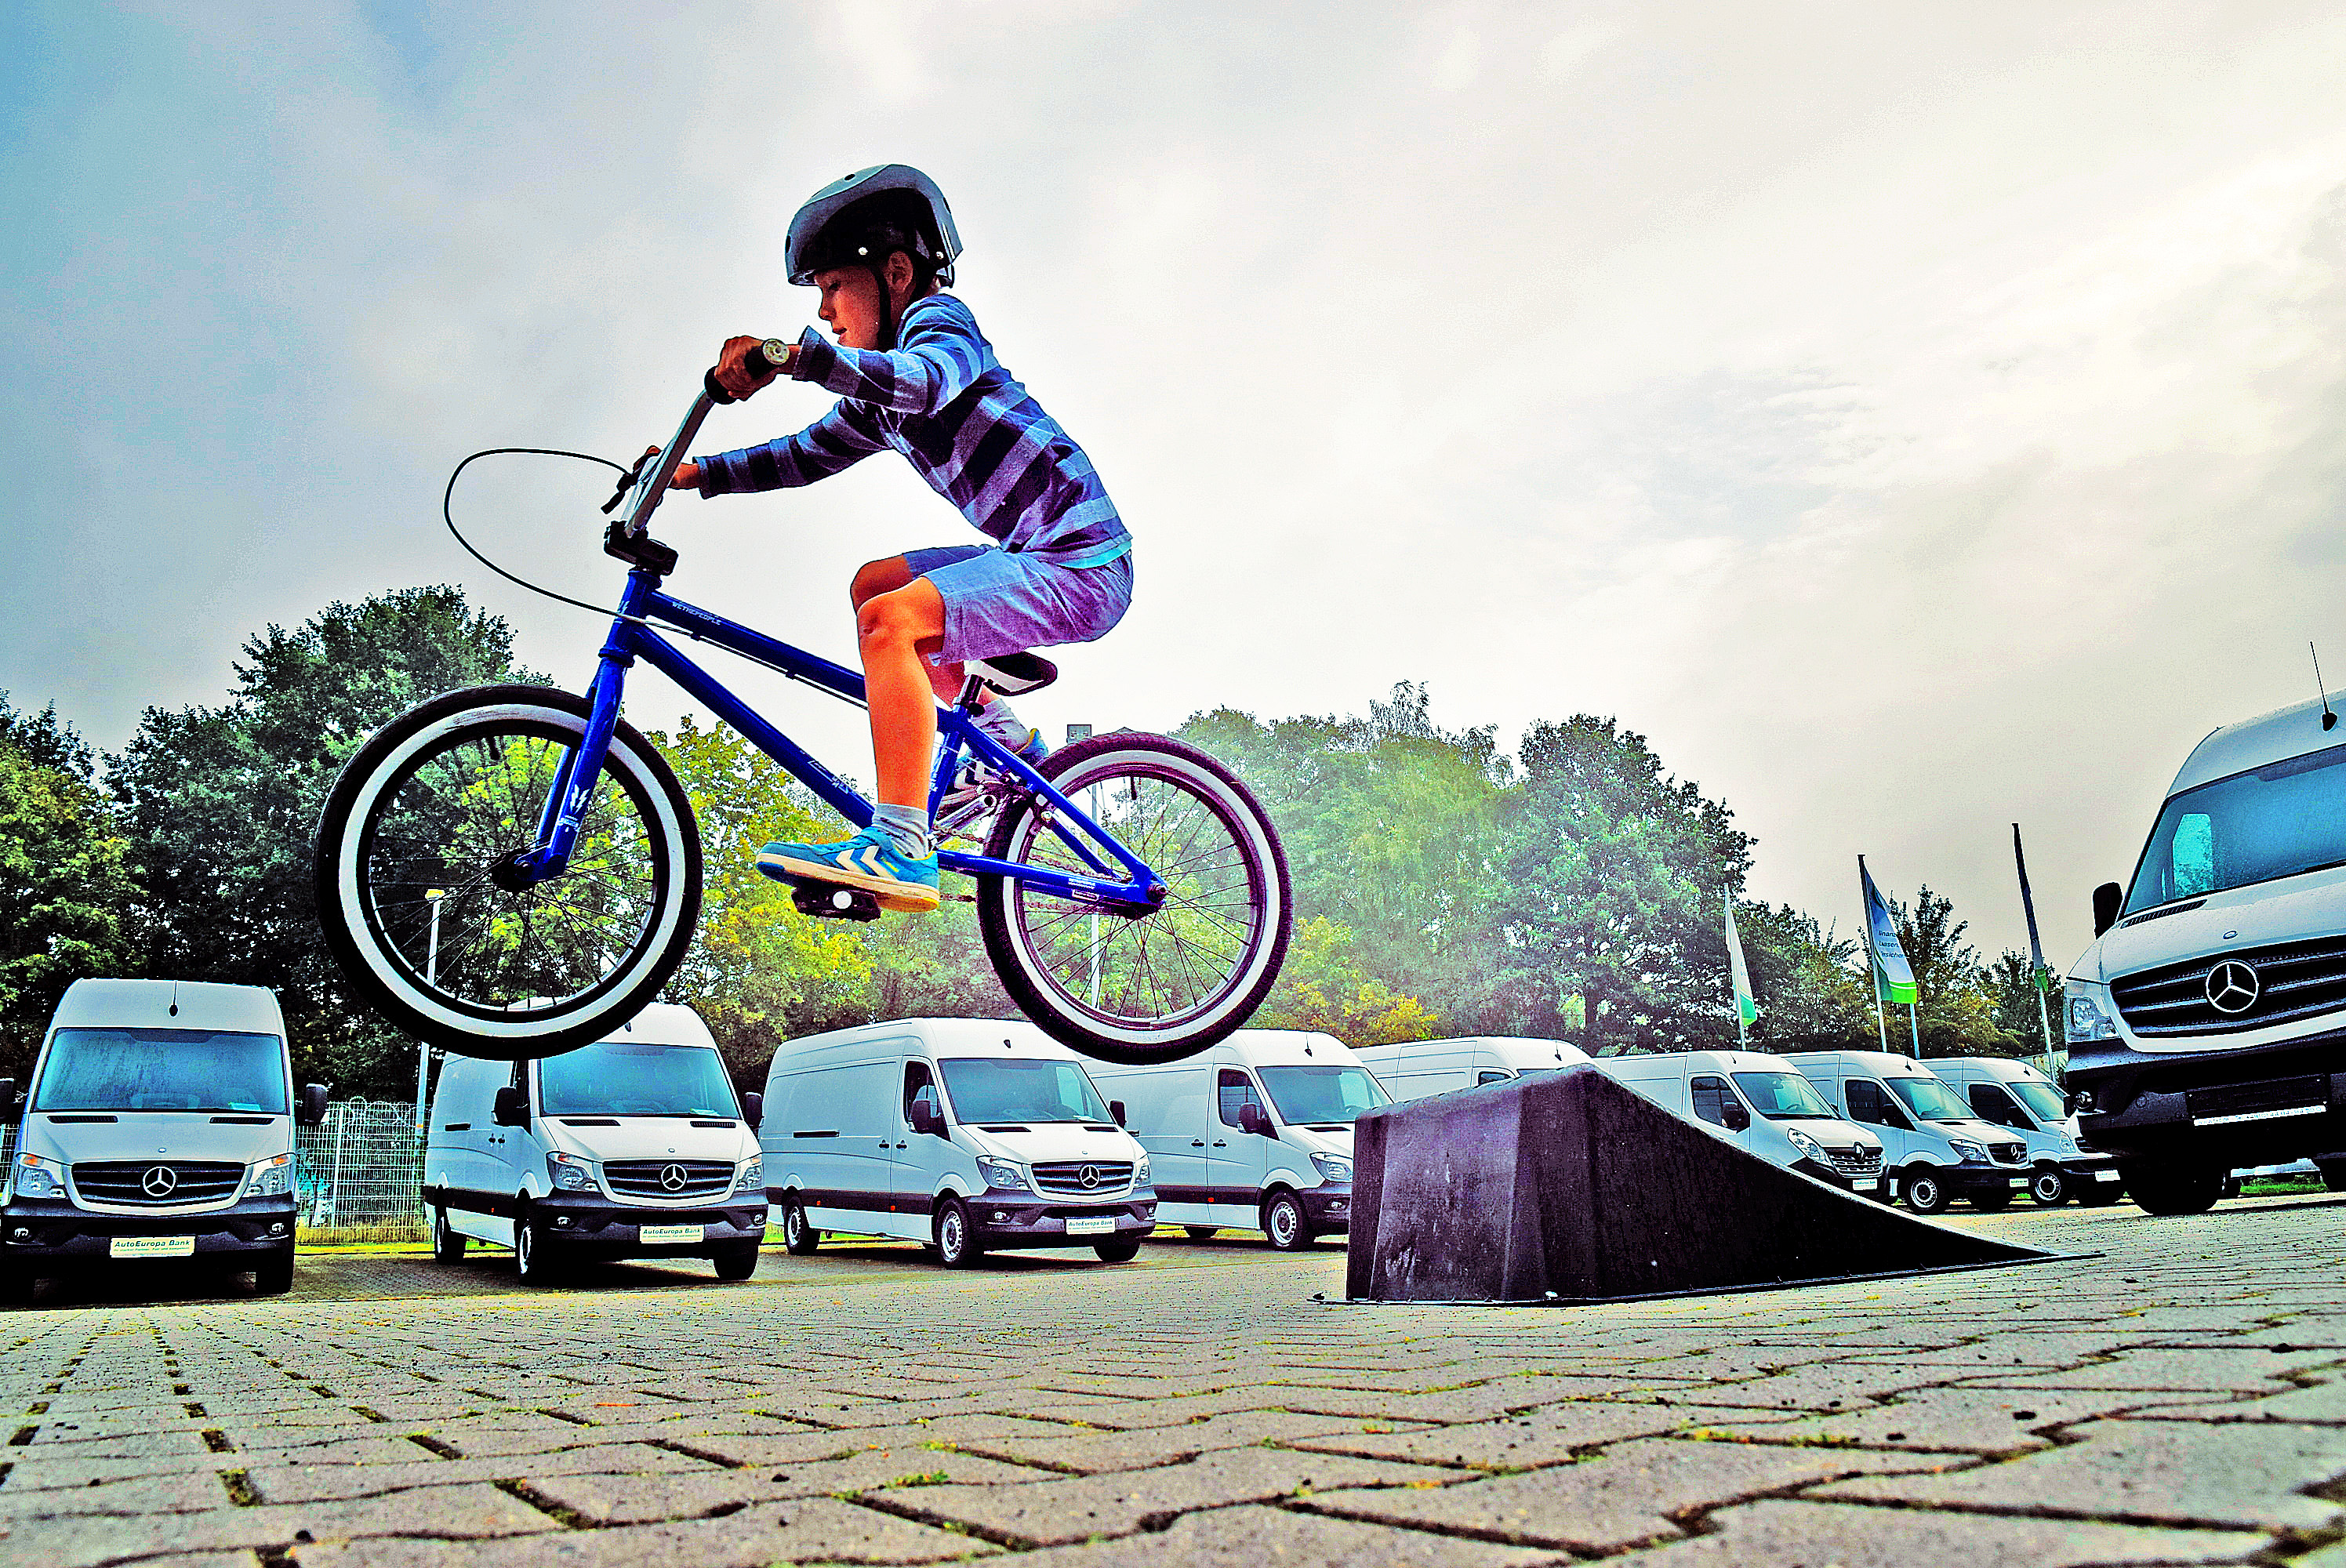
boy, bicycle, bike, vehicle, action, child, extreme sport, leisure, sports equipment, mountain bike, cycling, race, fun, sports, downhill, ramp, mercedes, freeride, vans, road cycling, parking area, worm's eye view, cycle sport, downhill mountain biking, bicycle motocross, bmx bike, freestyle bmx, bmx racing